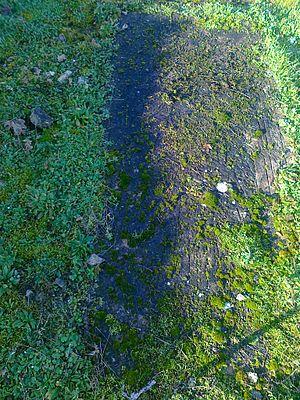
Tombe dans l'ancienne église de Fierville à Avenay